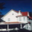
Label: house